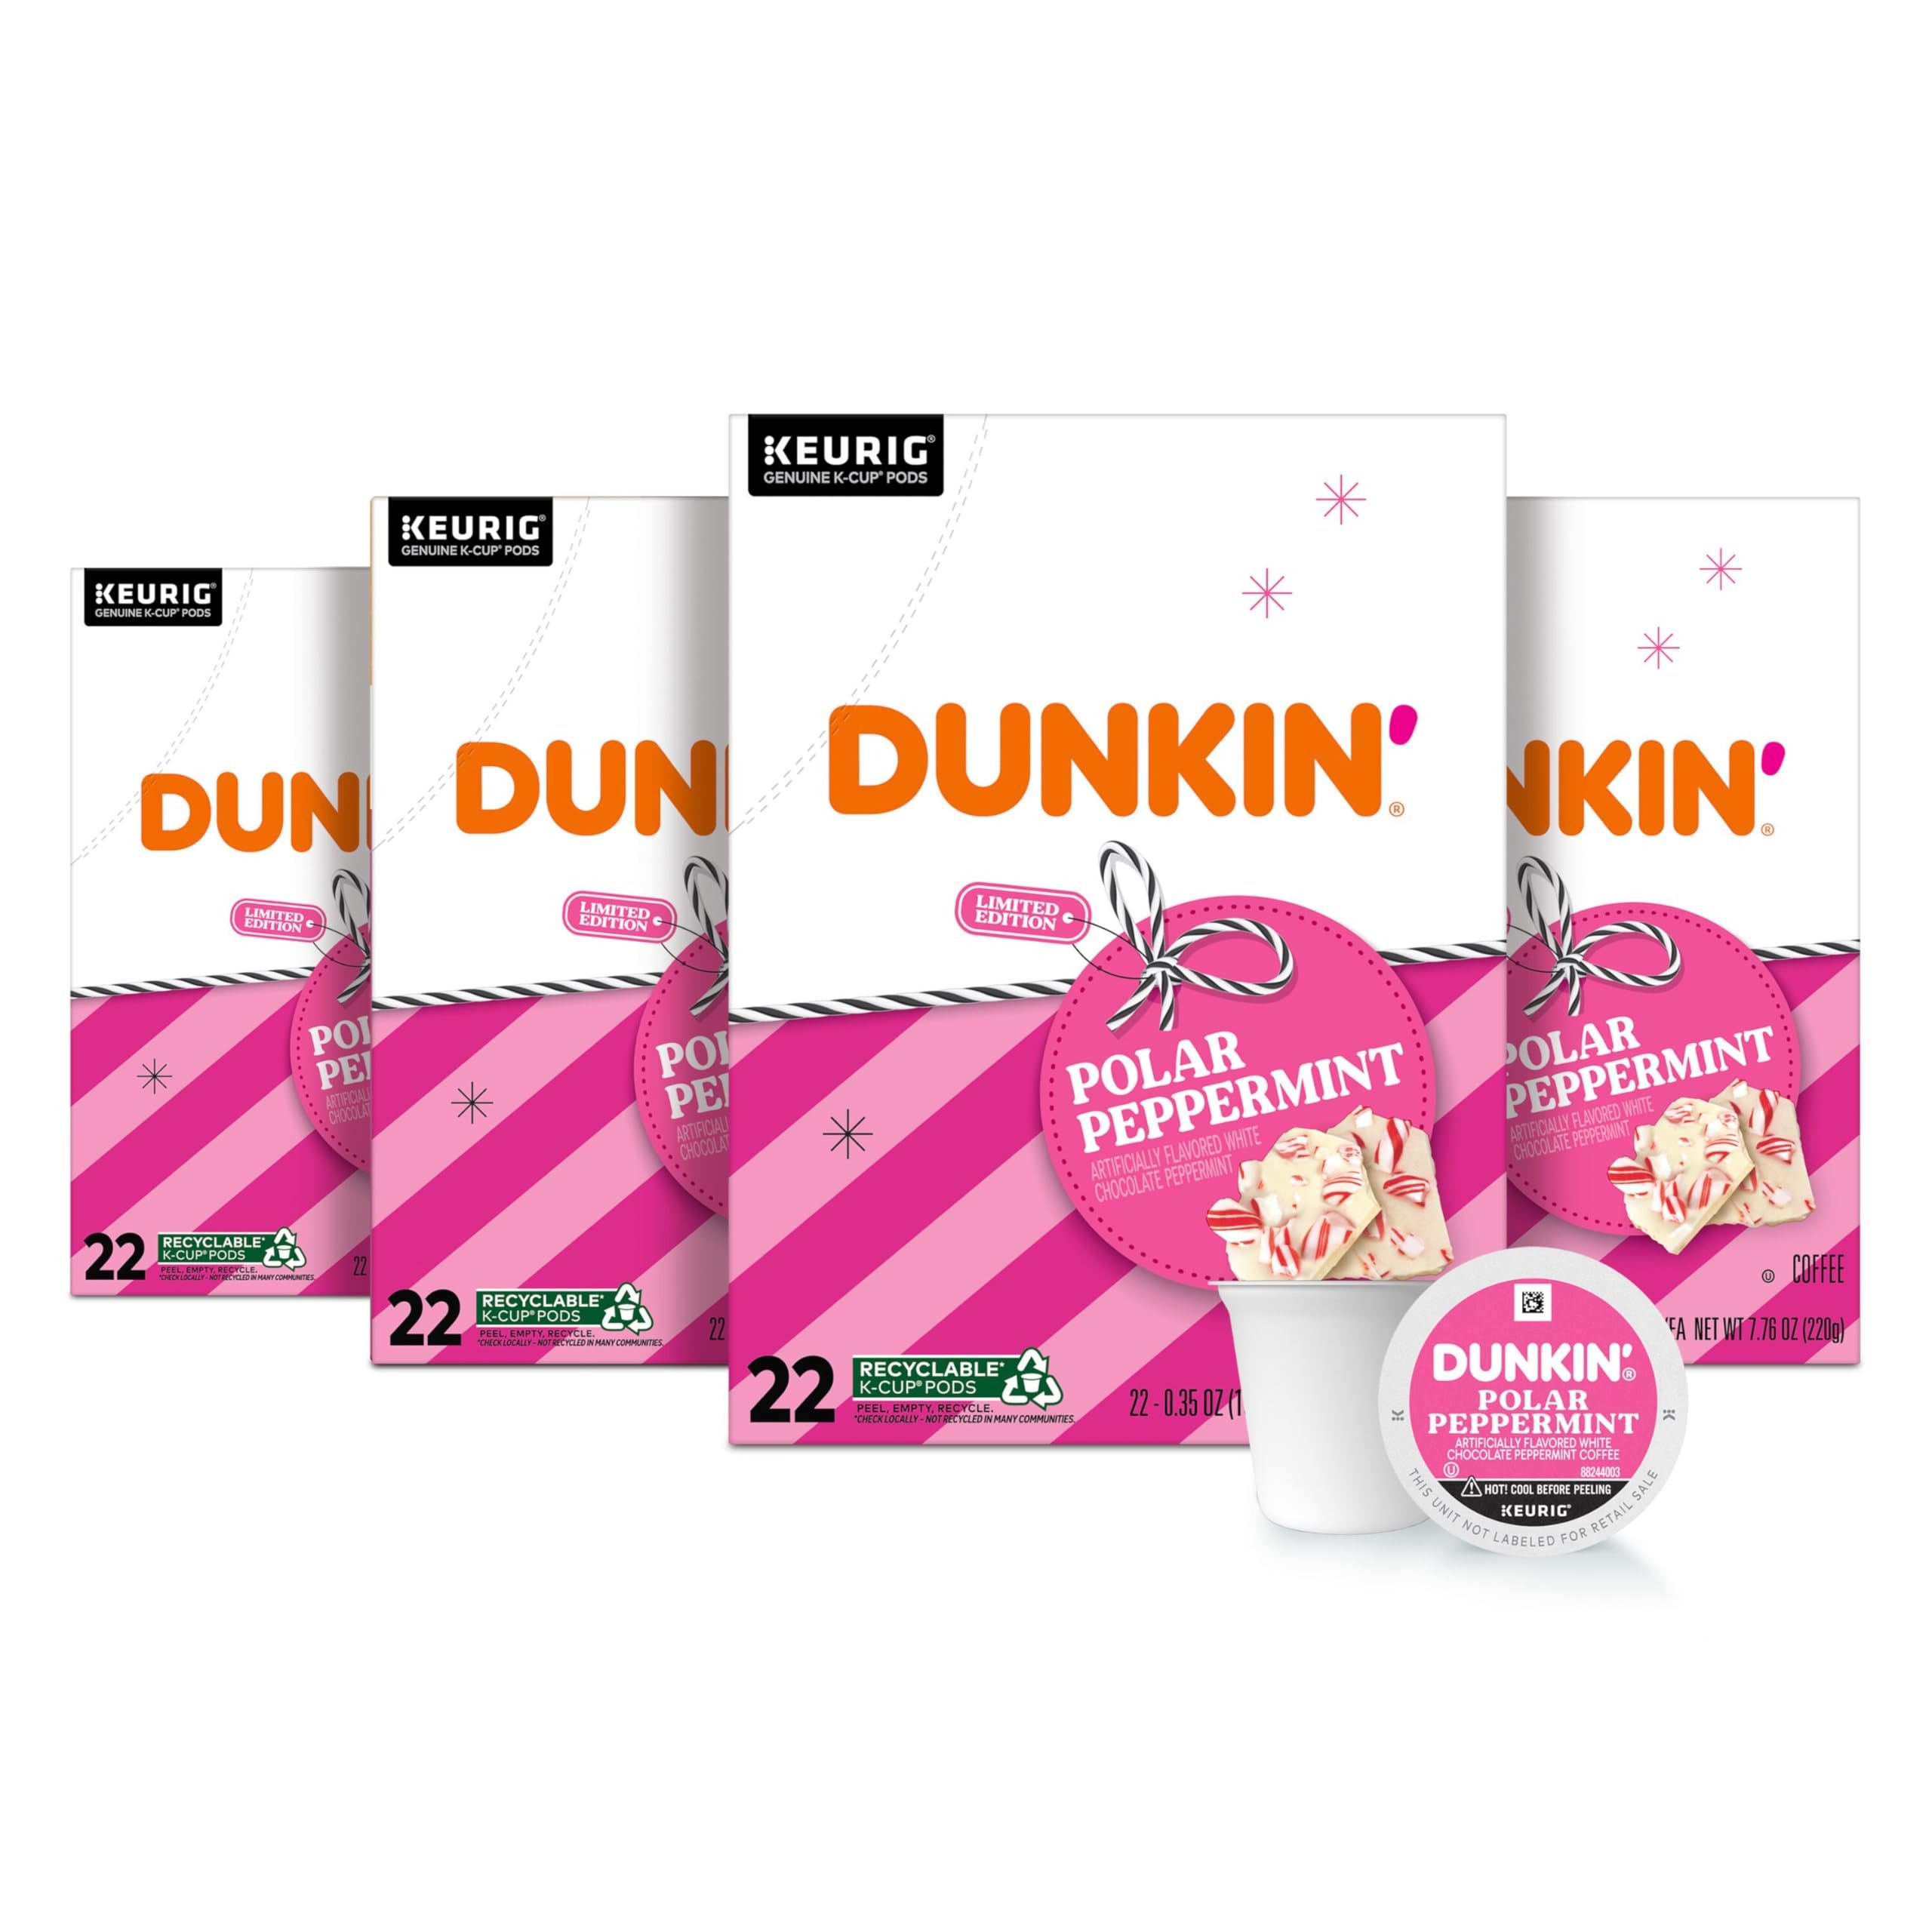
Item Name: Dunkin' Polar Peppermint Flavored Coffee, 88 Keurig K-Cup Pods
Bullet Point 1: Contains 4 boxes of 22 K-Cup pods (88 count total)
Bullet Point 2: Limited edition winter coffee blend, available only while supplies last
Bullet Point 3: A well-loved, artificially flavored white chocolate peppermint coffee, previously known as Dunkin’ White Chocolate Peppermint
Bullet Point 4: Convenient K-Cup Coffee Pods made to work with your Keurig machine
Bullet Point 5: An easy, festive way to enjoy the great taste of Dunkin’ at home
Value: 88.0
Unit: Count

Price: 31.685